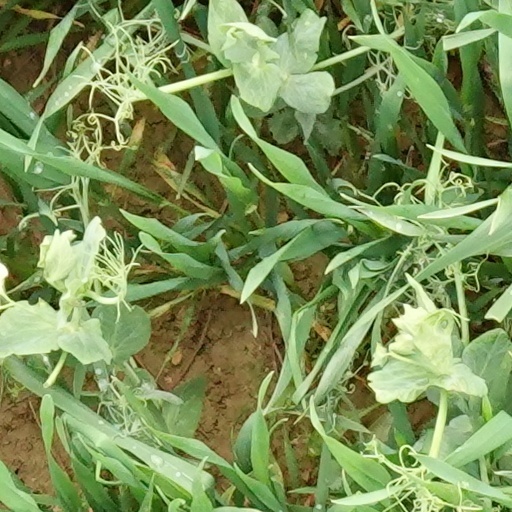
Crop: wheat